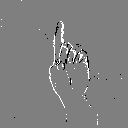
ASL letter: d